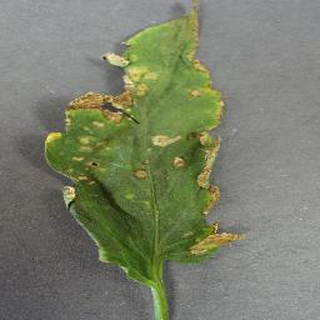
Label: tomato_bacterial_spot